Poisoned candy myths

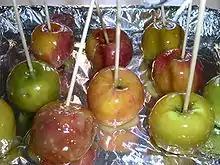
Apples and homemade treats were common gifts to trick-or-treating children in the earlier parts of 20th century. Over time, parents preferred individually wrapped, store-bought candy.

Poisoned candy myths are mostly urban legends about malevolent strangers intentionally hiding poisons, drugs, or sharp objects such as razor blades in candy, which they then distribute with the intent of harming random children, especially during Halloween trick-or-treating. These myths, originating in the United States, serve as modern cautionary tales to children and parents and repeat two themes that are common in urban legends: danger to children and contamination of food.